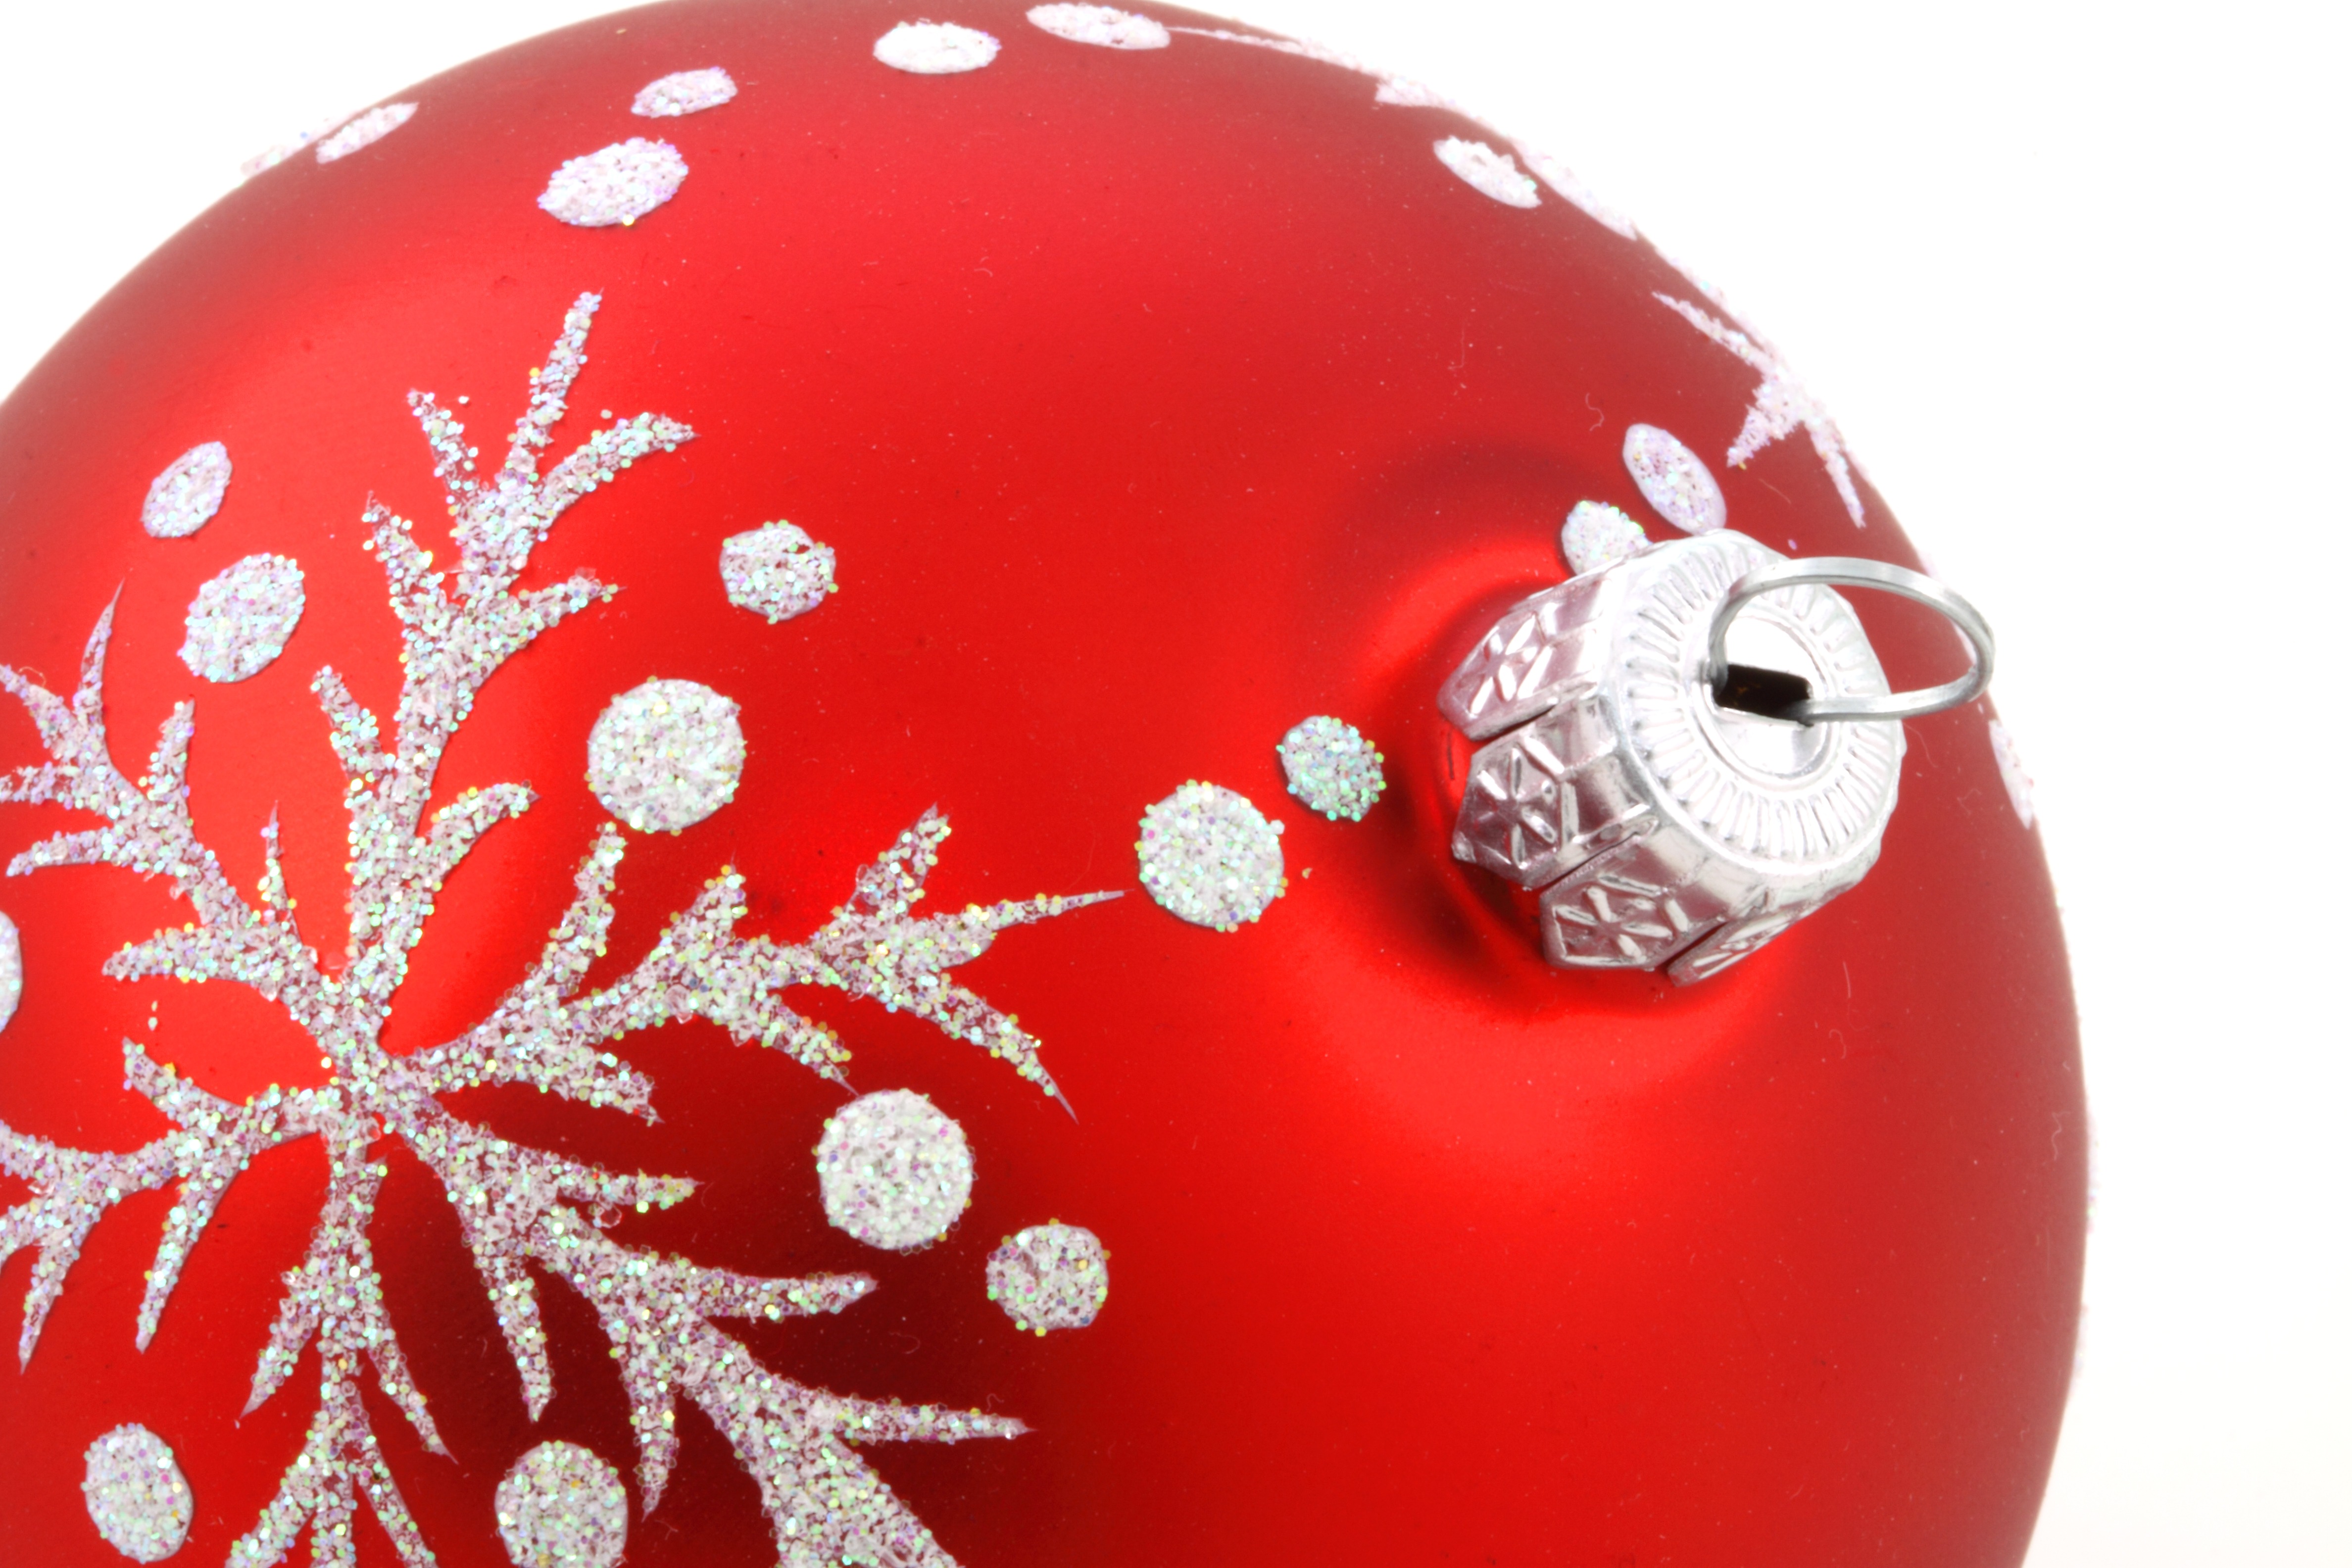
winter, celebration, decoration, red, holiday, hanging, clothing, object, christmas, headgear, season, glitter, ornament, christmas decoration, gold, cap, balls, december, shiny, xmas, baubles, decorate